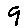
Label: 9